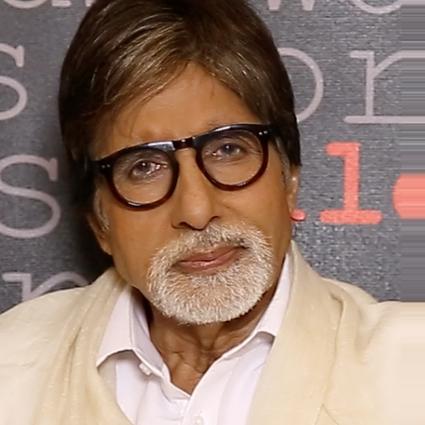
Age: 70